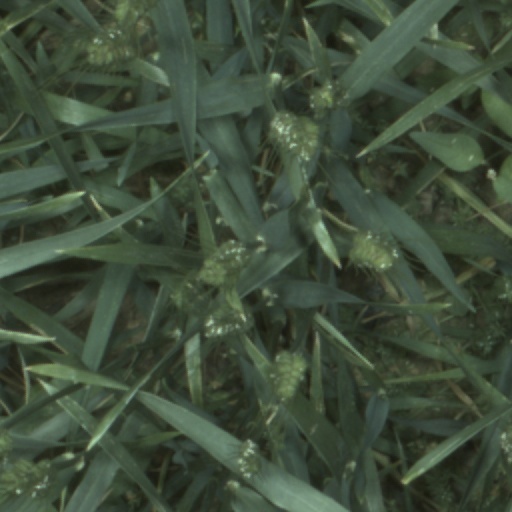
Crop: wheat